Lansing Community College

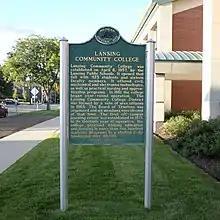
An historic marker for Lansing Community College

The LCC Athletic Department fields nine intercollegiate teams. The Lansing Community College Stars play in the Michigan Community College Athletic Association, and is a member of the National Junior College Athletic Association.